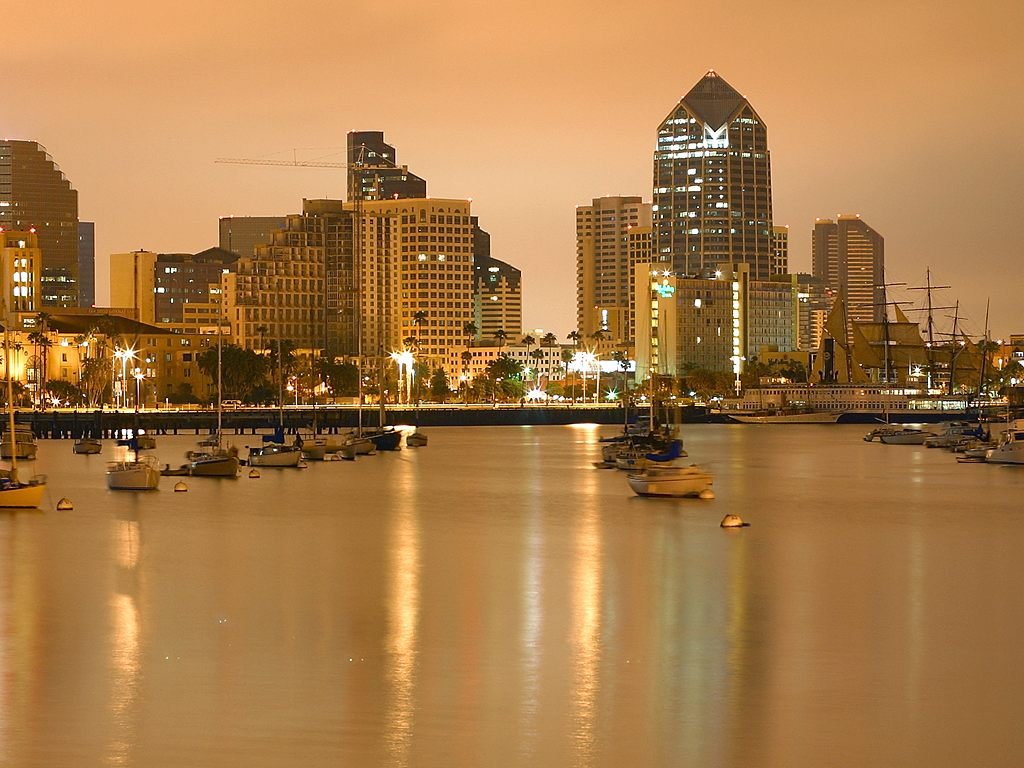
sea, horizon, skyline, night, morning, city, skyscraper, cityscape, downtown, dusk, evening, reflection, usa, calm, port, long exposure, lights, boats, quiet, metropolis, san diego, urban area, geographical feature, human settlement, metropolitan area